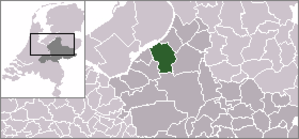
Nunspeet est un village et une commune néerlandaise, en province de Gueldre.